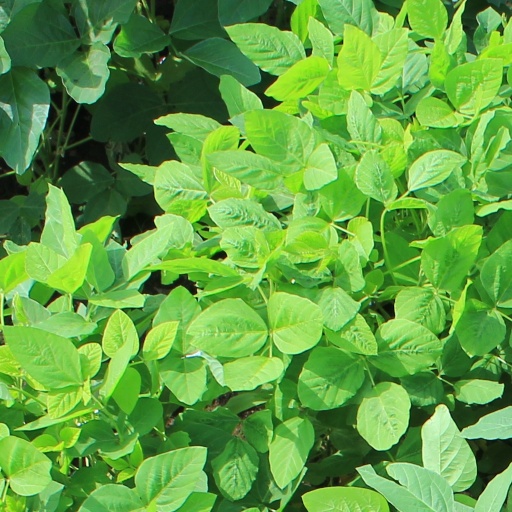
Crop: soybean